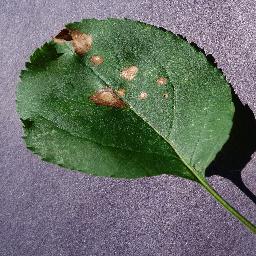
Label: Apple___Black_rot